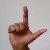
The image shows a hand gesture representing the letter 'L' in Indian Sign Language.